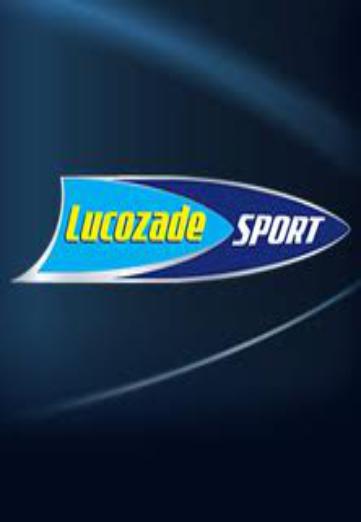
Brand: Lucozade
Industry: Food